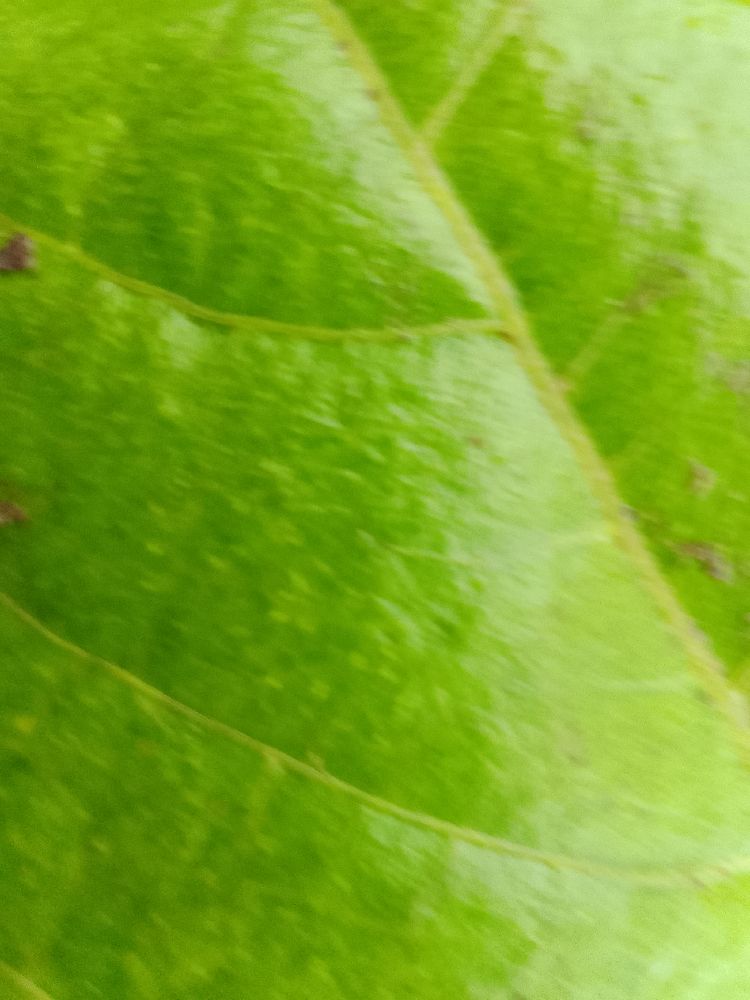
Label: healthy